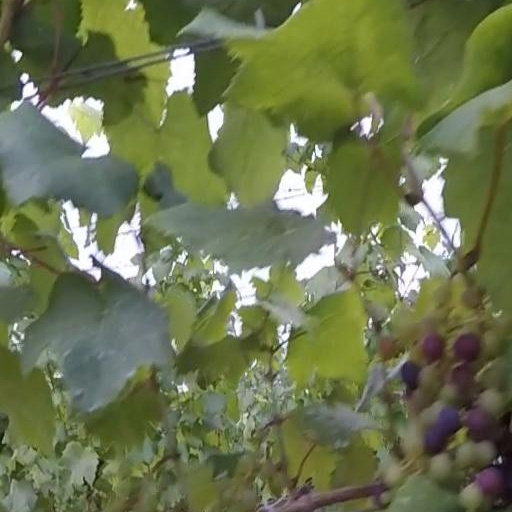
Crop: grape